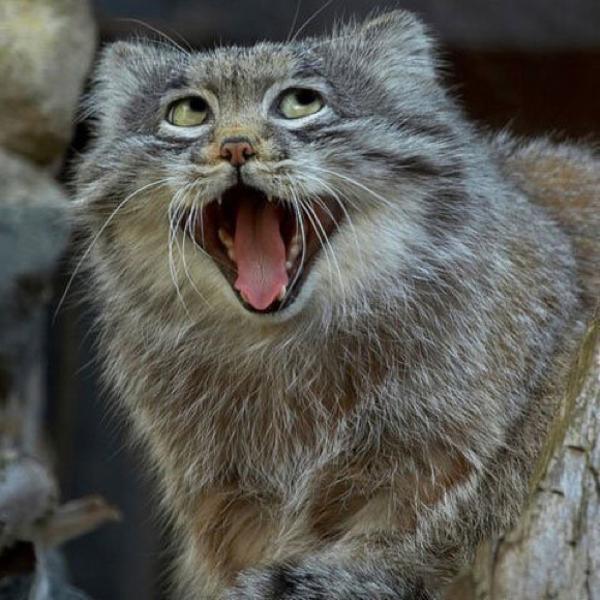
回答: バナナマン日村